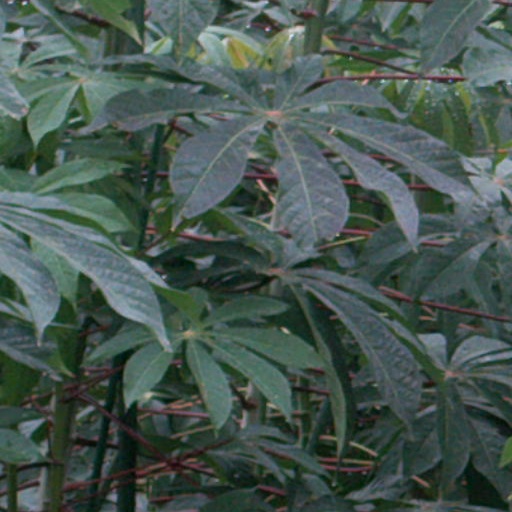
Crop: cassava